United Nations Decade of Family Farming

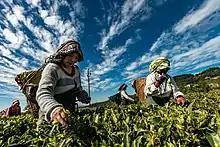

Though there is no single, universal definition of family farming, it can be defined as : "“a means of organizing agricultural, forestry, fisheries, pastoral and aquaculture production which is managed and operated by a family and predominantly reliant on family labor, including both women’s and men’s. The family and the farm are linked, co-evolve and combine economic, environmental, reproductive, social, and cultural functions”".